LGBTQ rights in Africa

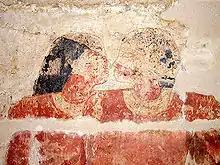
Khnumhotep and Niankhkhnum depicted nose to nose and embracing in their tomb

The best-known case of possible homosexuality in ancient Egypt is that of the two high officials Niankhkhnum and Khnumhotep. Both men lived and served under Pharaoh Niuserre during the 5th Dynasty (c. 2494–2345 BC). Both Niankhkhnum and Khnumhotep had wives and children, but were buried together in one mastaba tomb. In this mastaba, several paintings depict the men embracing and touching the tips of their noses together. In ancient Egypt, this gesture typically represented a kiss. There has been much disagreement between Egyptologists and historians over how these paintings should be interpreted. Some scholars believe that the paintings reflect a same-sex relationship between two married men, suggesting the ancient Egyptians were accepting of homosexuality. Other scholars interpret the scenes as evidence that Niankhkhnum and Khnumhotep were twins, possibly conjoined twins.